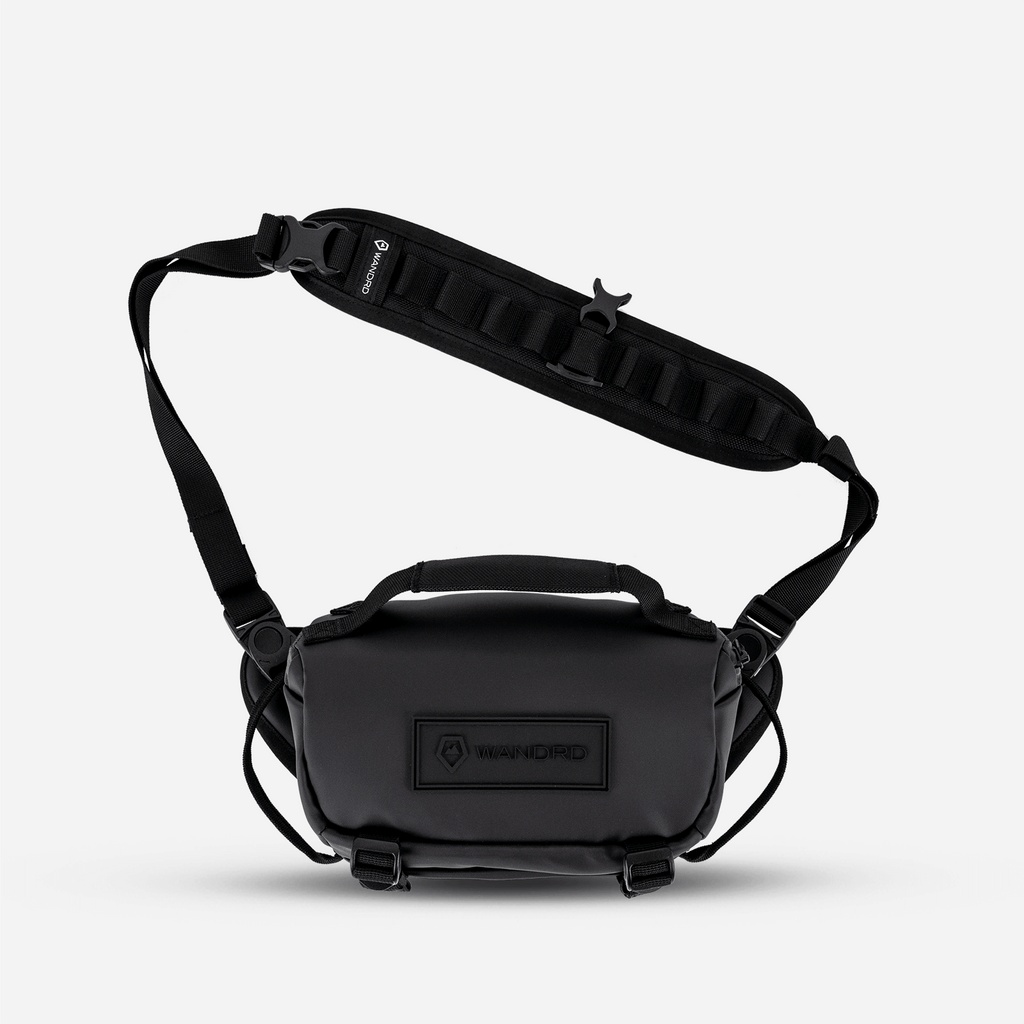
Wandrd Rogue Sling
The ROGUE Sling is a beautiful and innovative camera-slash-everyday bag built for those that want their cake and want to eat it too. It may look small, but this baby can carry everything you need for a full day of shooting, working, snacking, and all-around butt-kicking. Oh yeah, and it can also fit a 16" laptop... show us another sling that can do that! We’ll wait. We guarantee that this feature-packed sling is more comfortable than anything else out there. It also features an innovative expandable water bottle/tripod pocket with secure and easy access, removable dividers so you can customize the bag to your needs, and lightning-quick access so your gear is always only a moment away. Sling on!
Brand: Wandrd
Category: Cameras & Optics > Camera & Optic Accessories > Camera Parts & Accessories > Camera Bags & Cases > Camera Sling Bags